Gun

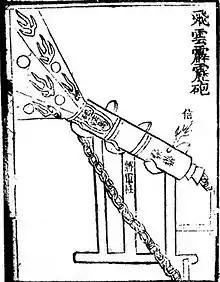
A 'flying-cloud thunderclap-eruptor,' a proto-gun firing thunderclap bombs, from the "Huolongjing".

The origin of the English word "gun" is considered to derive from the name given to a particular historical weapon. "Domina Gunilda" was the name given to a remarkably large ballista, a mechanical bolt throwing weapon of enormous size, mounted at Windsor Castle during the 14th century. This name in turn may have derived from the Old Norse woman's proper name "Gunnhildr" which combines two Norse words referring to battle. "Gunnildr", which means "War-sword", was often shortened to "Gunna".